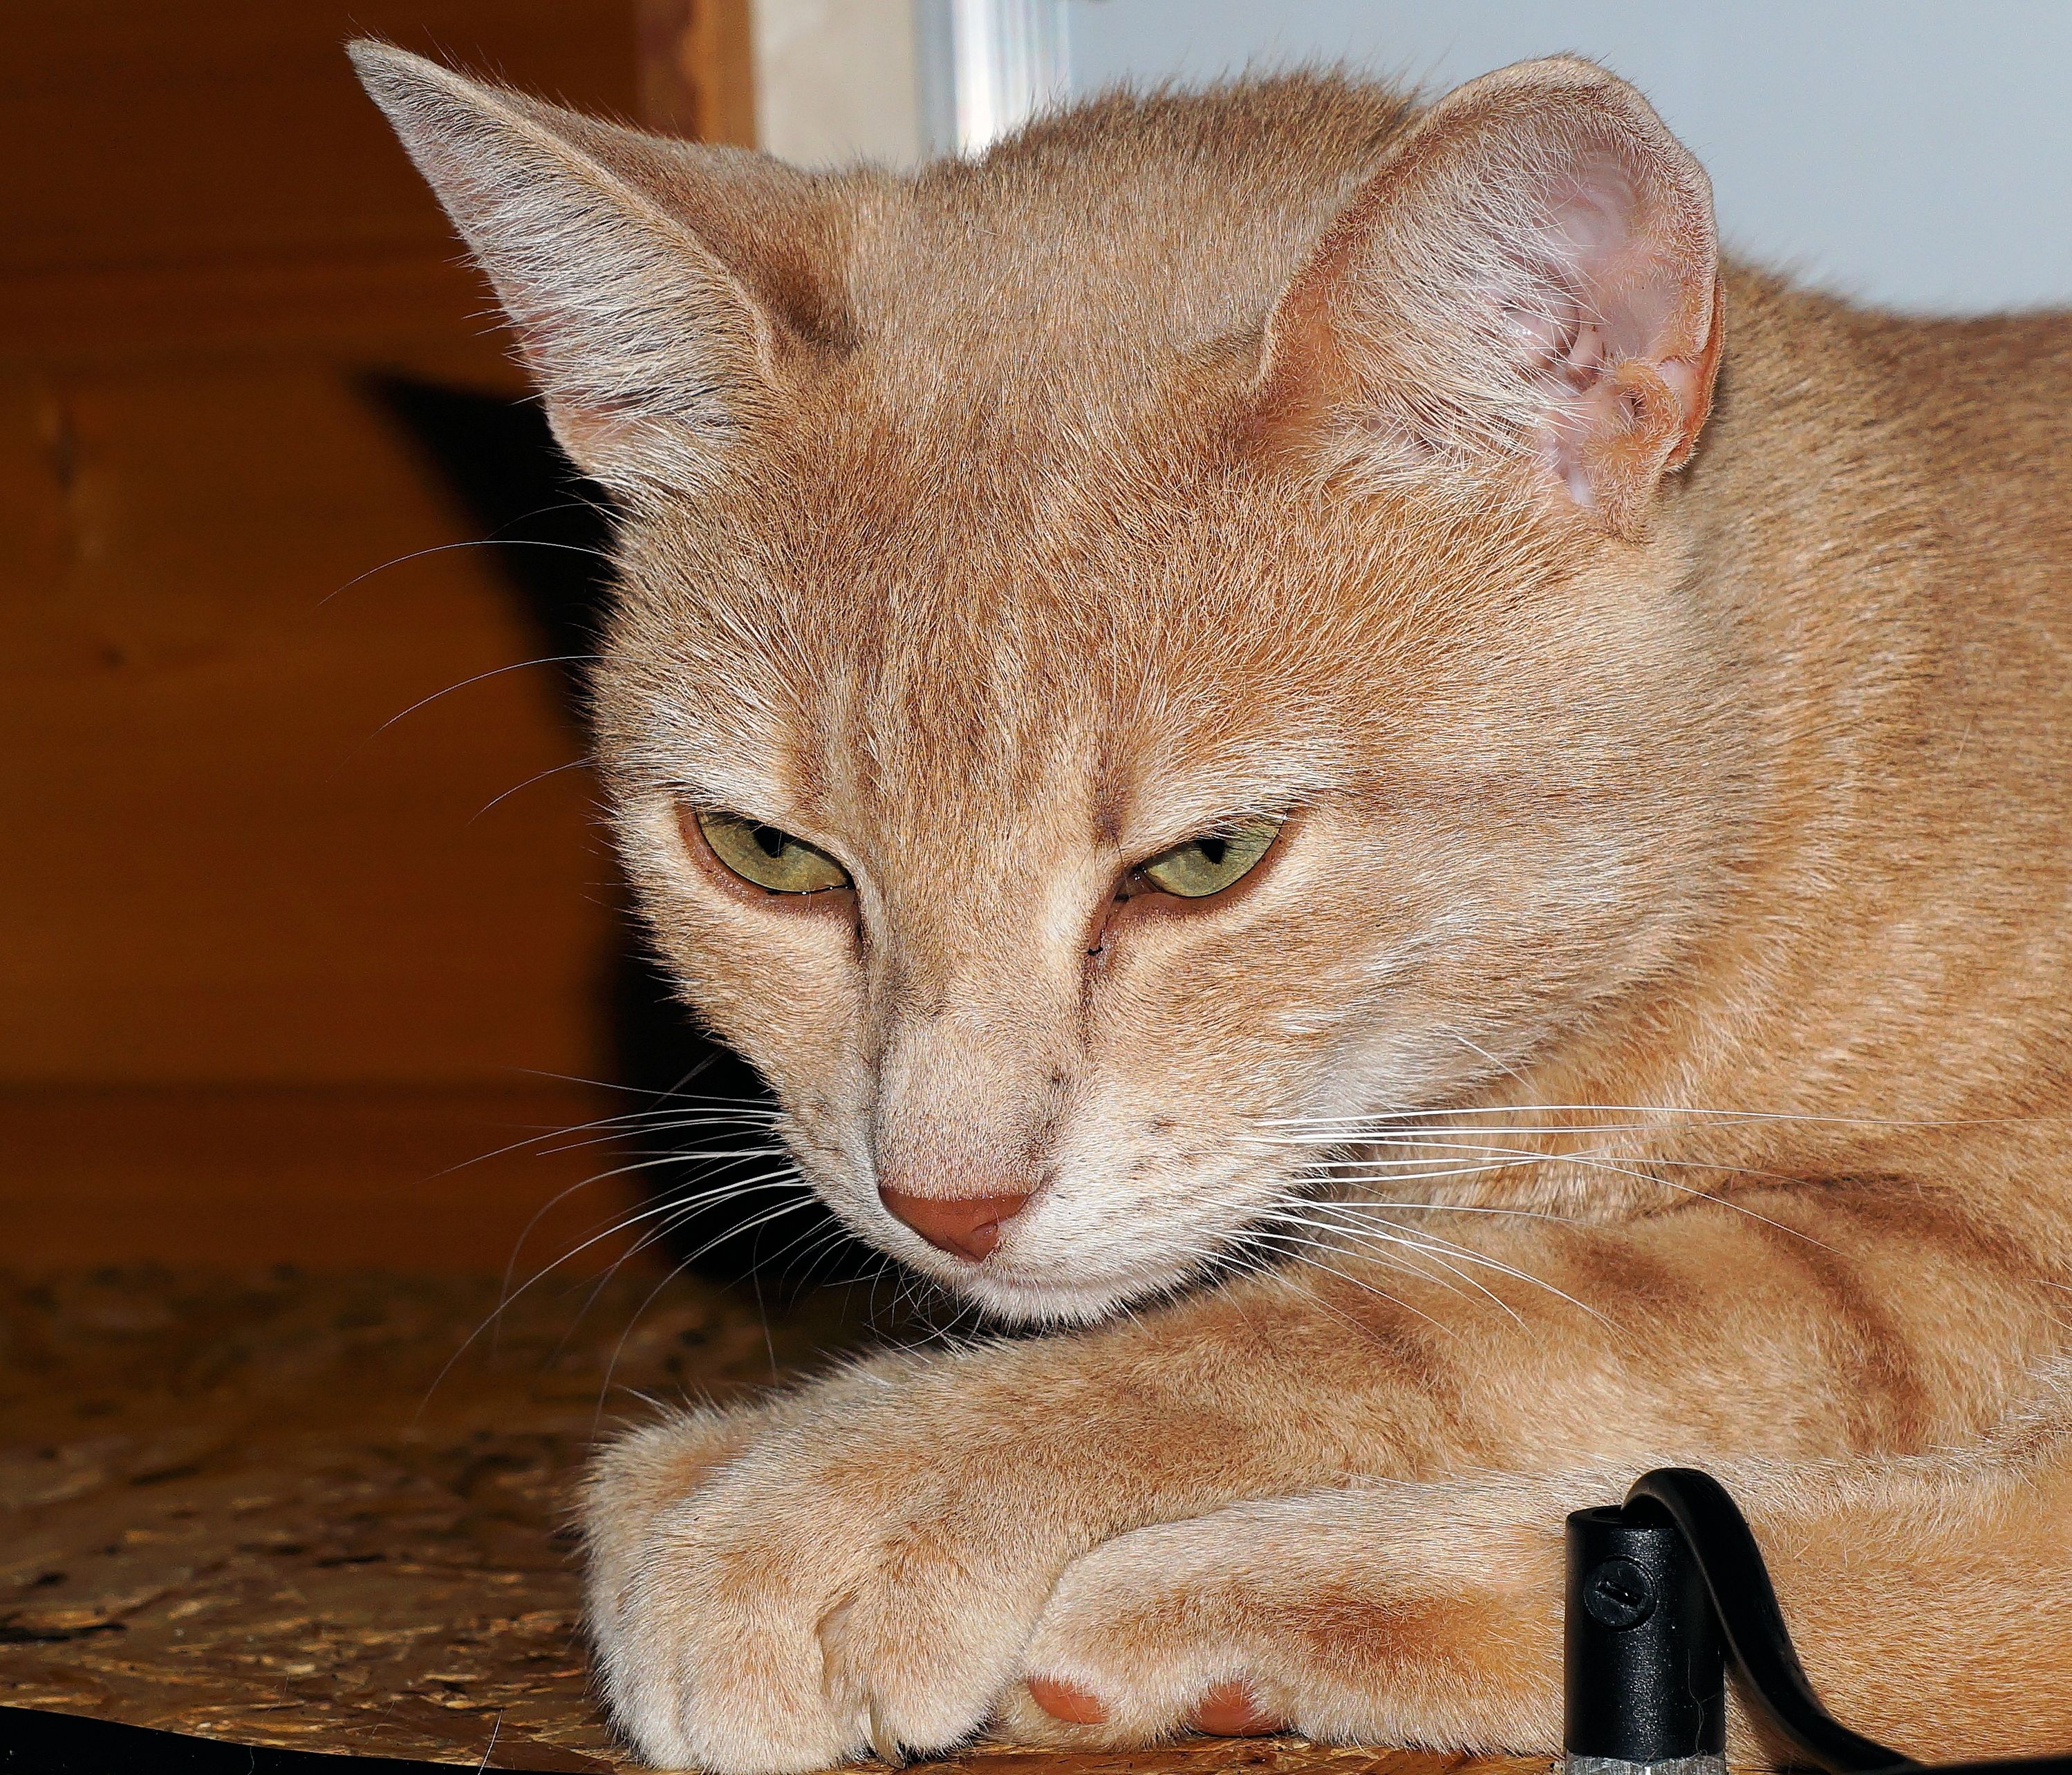
portrait, cat, mammal, rest, close, fauna, nose, whiskers, adidas, head, vertebrate, beauty, domestic cat, head drawing, puma, cat face, cat's eyes, abyssinian, tabby cat, european shorthair, small to medium sized cats, cat like mammal, domestic short haired cat